Guy Arab

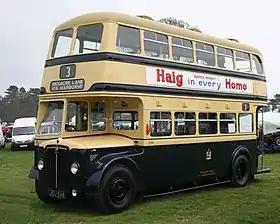
Preserved Birmingham Corporation Tramways Guy Arab IV

The Guy Arab was a bus chassis manufactured by Guy Motors. It was introduced in 1933 as a double deck chassis.